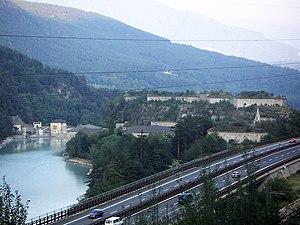
Le lac de Fortezza est un lac artificiel formé par un barrage bloquant le cours de la rivière Isarco. Le lac est situé au sud du village homonyme de Fortezza.